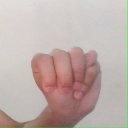
अक्षर: म